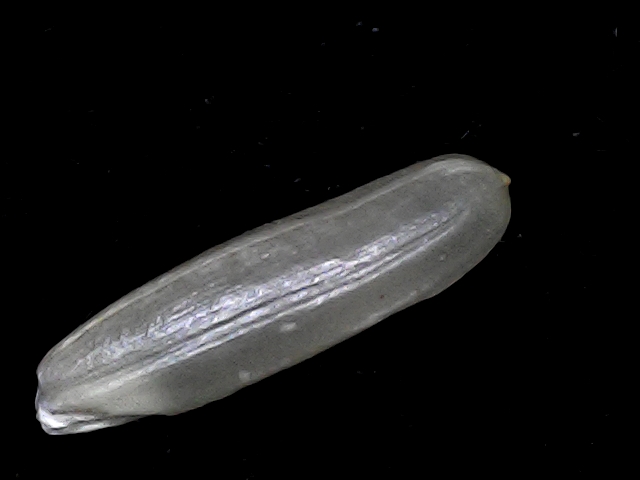
Rice variety: BD57